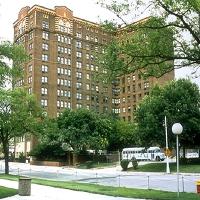
Weather: cloudy or overcast